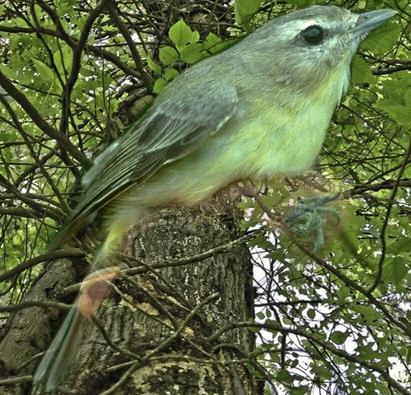
Bird species: Philadelphia_Vireo
Bird type: landbird
Background: land